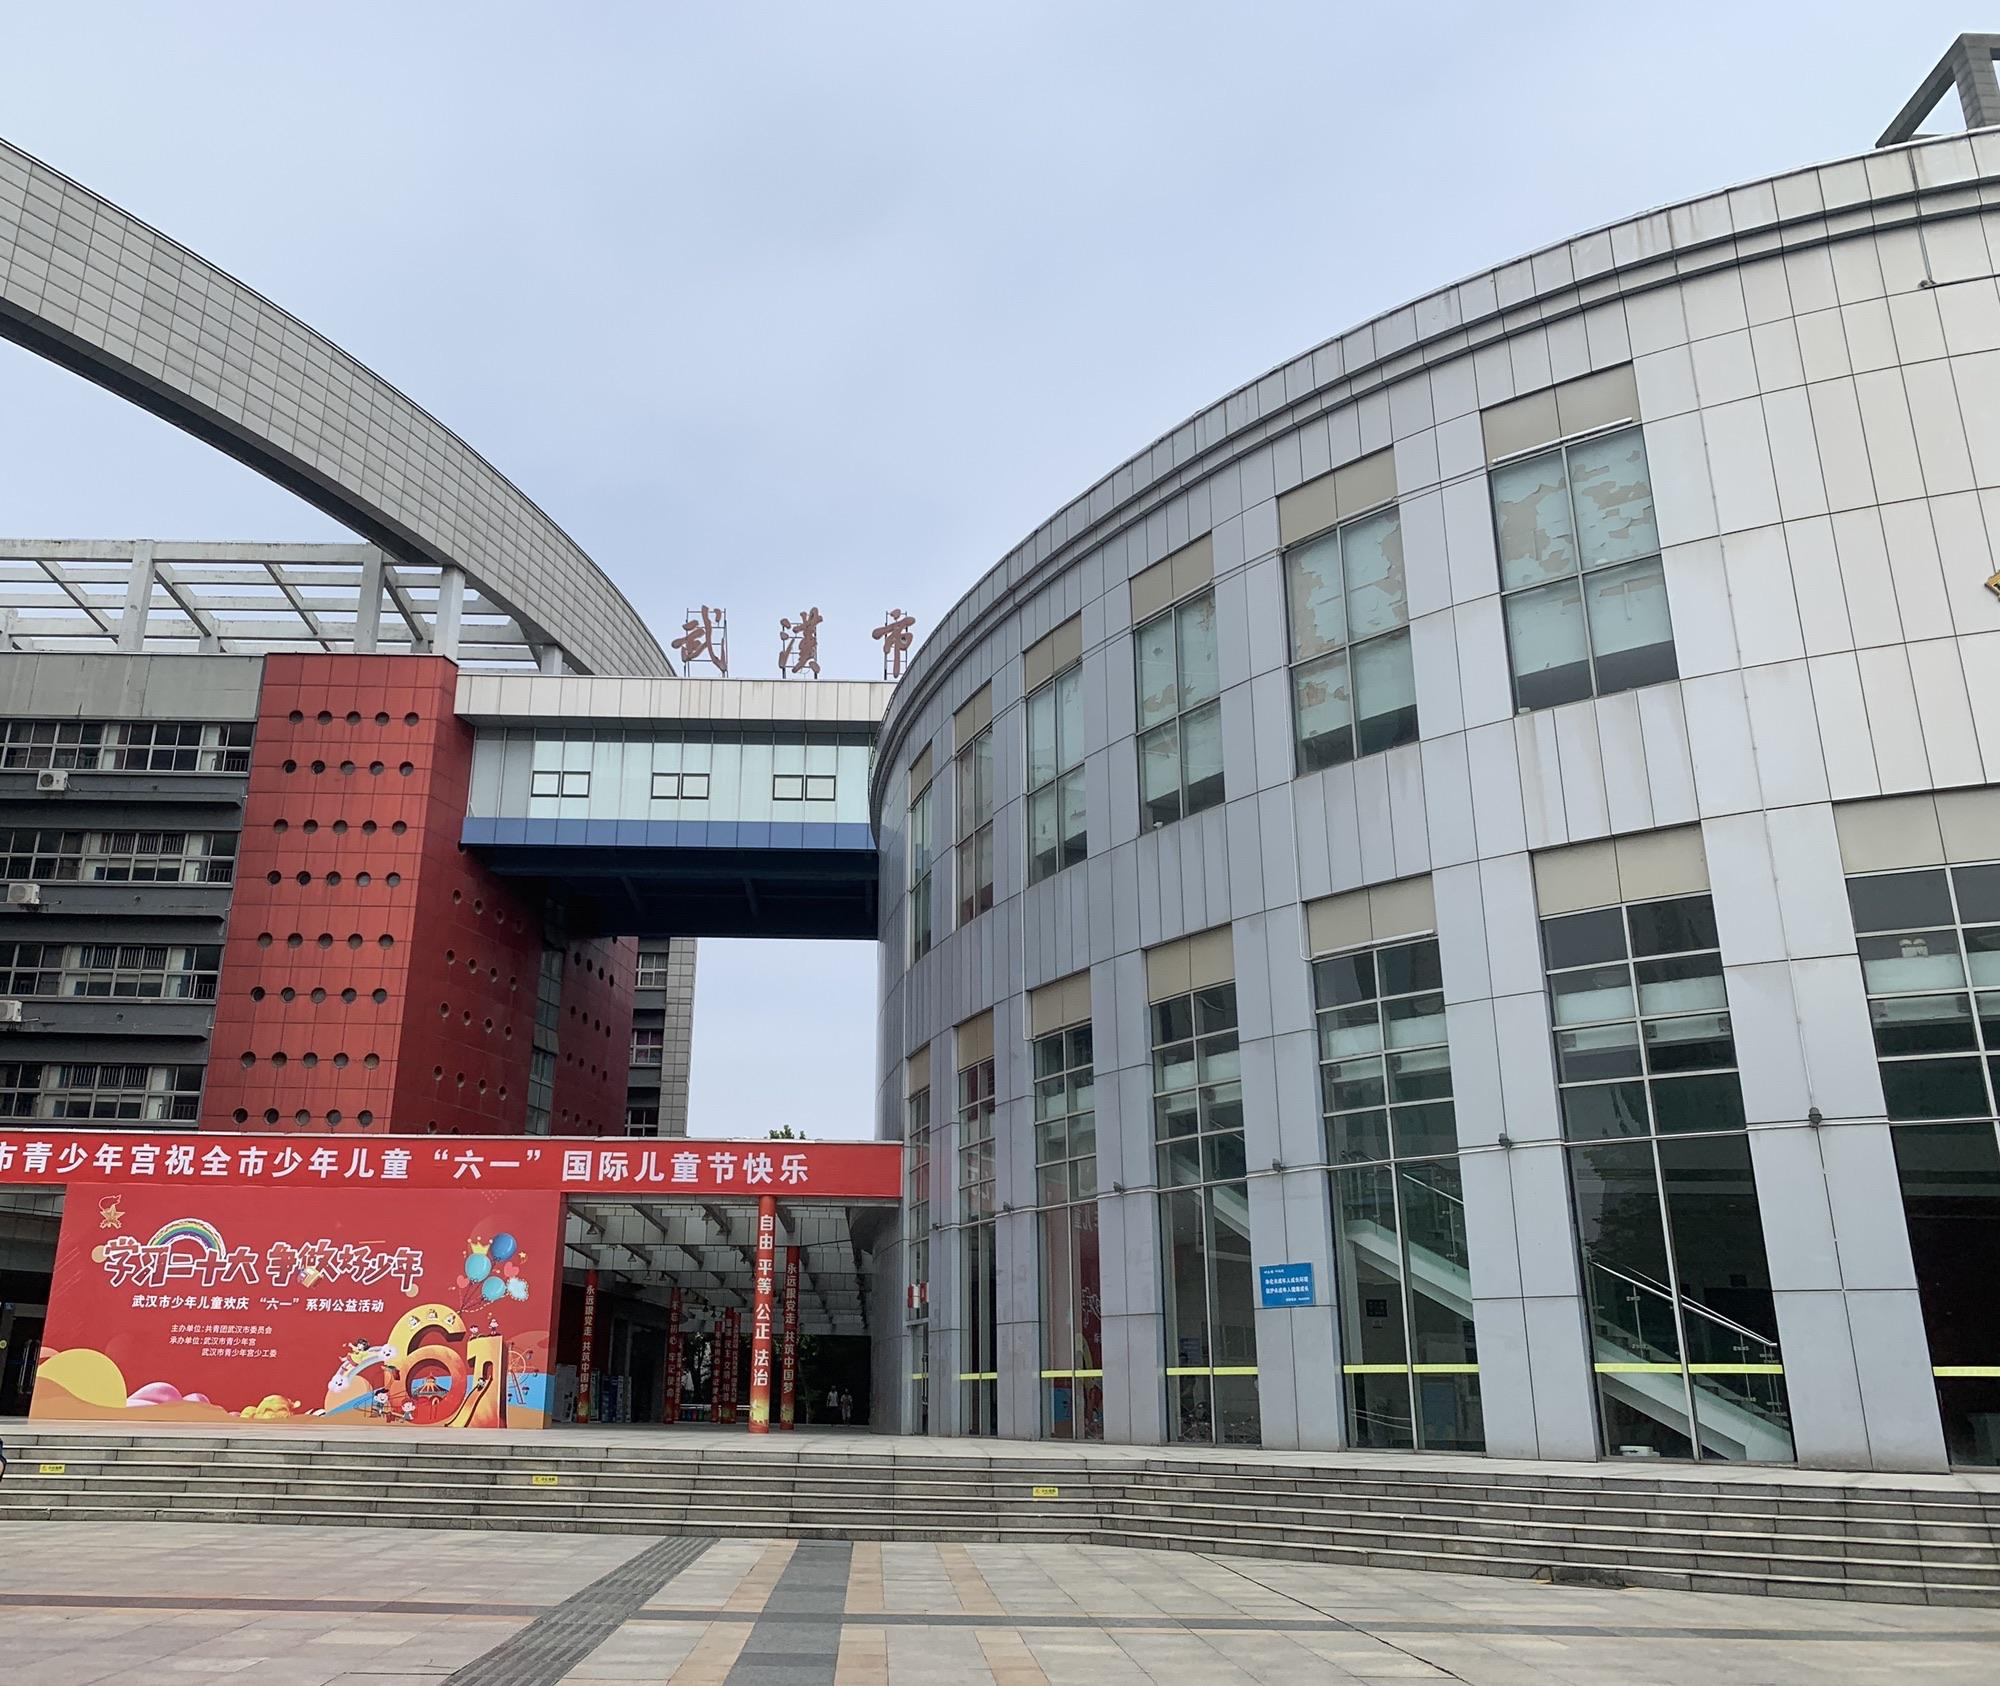
地标名称：武汉市青少年宫
所在城市：武汉市·江岸区